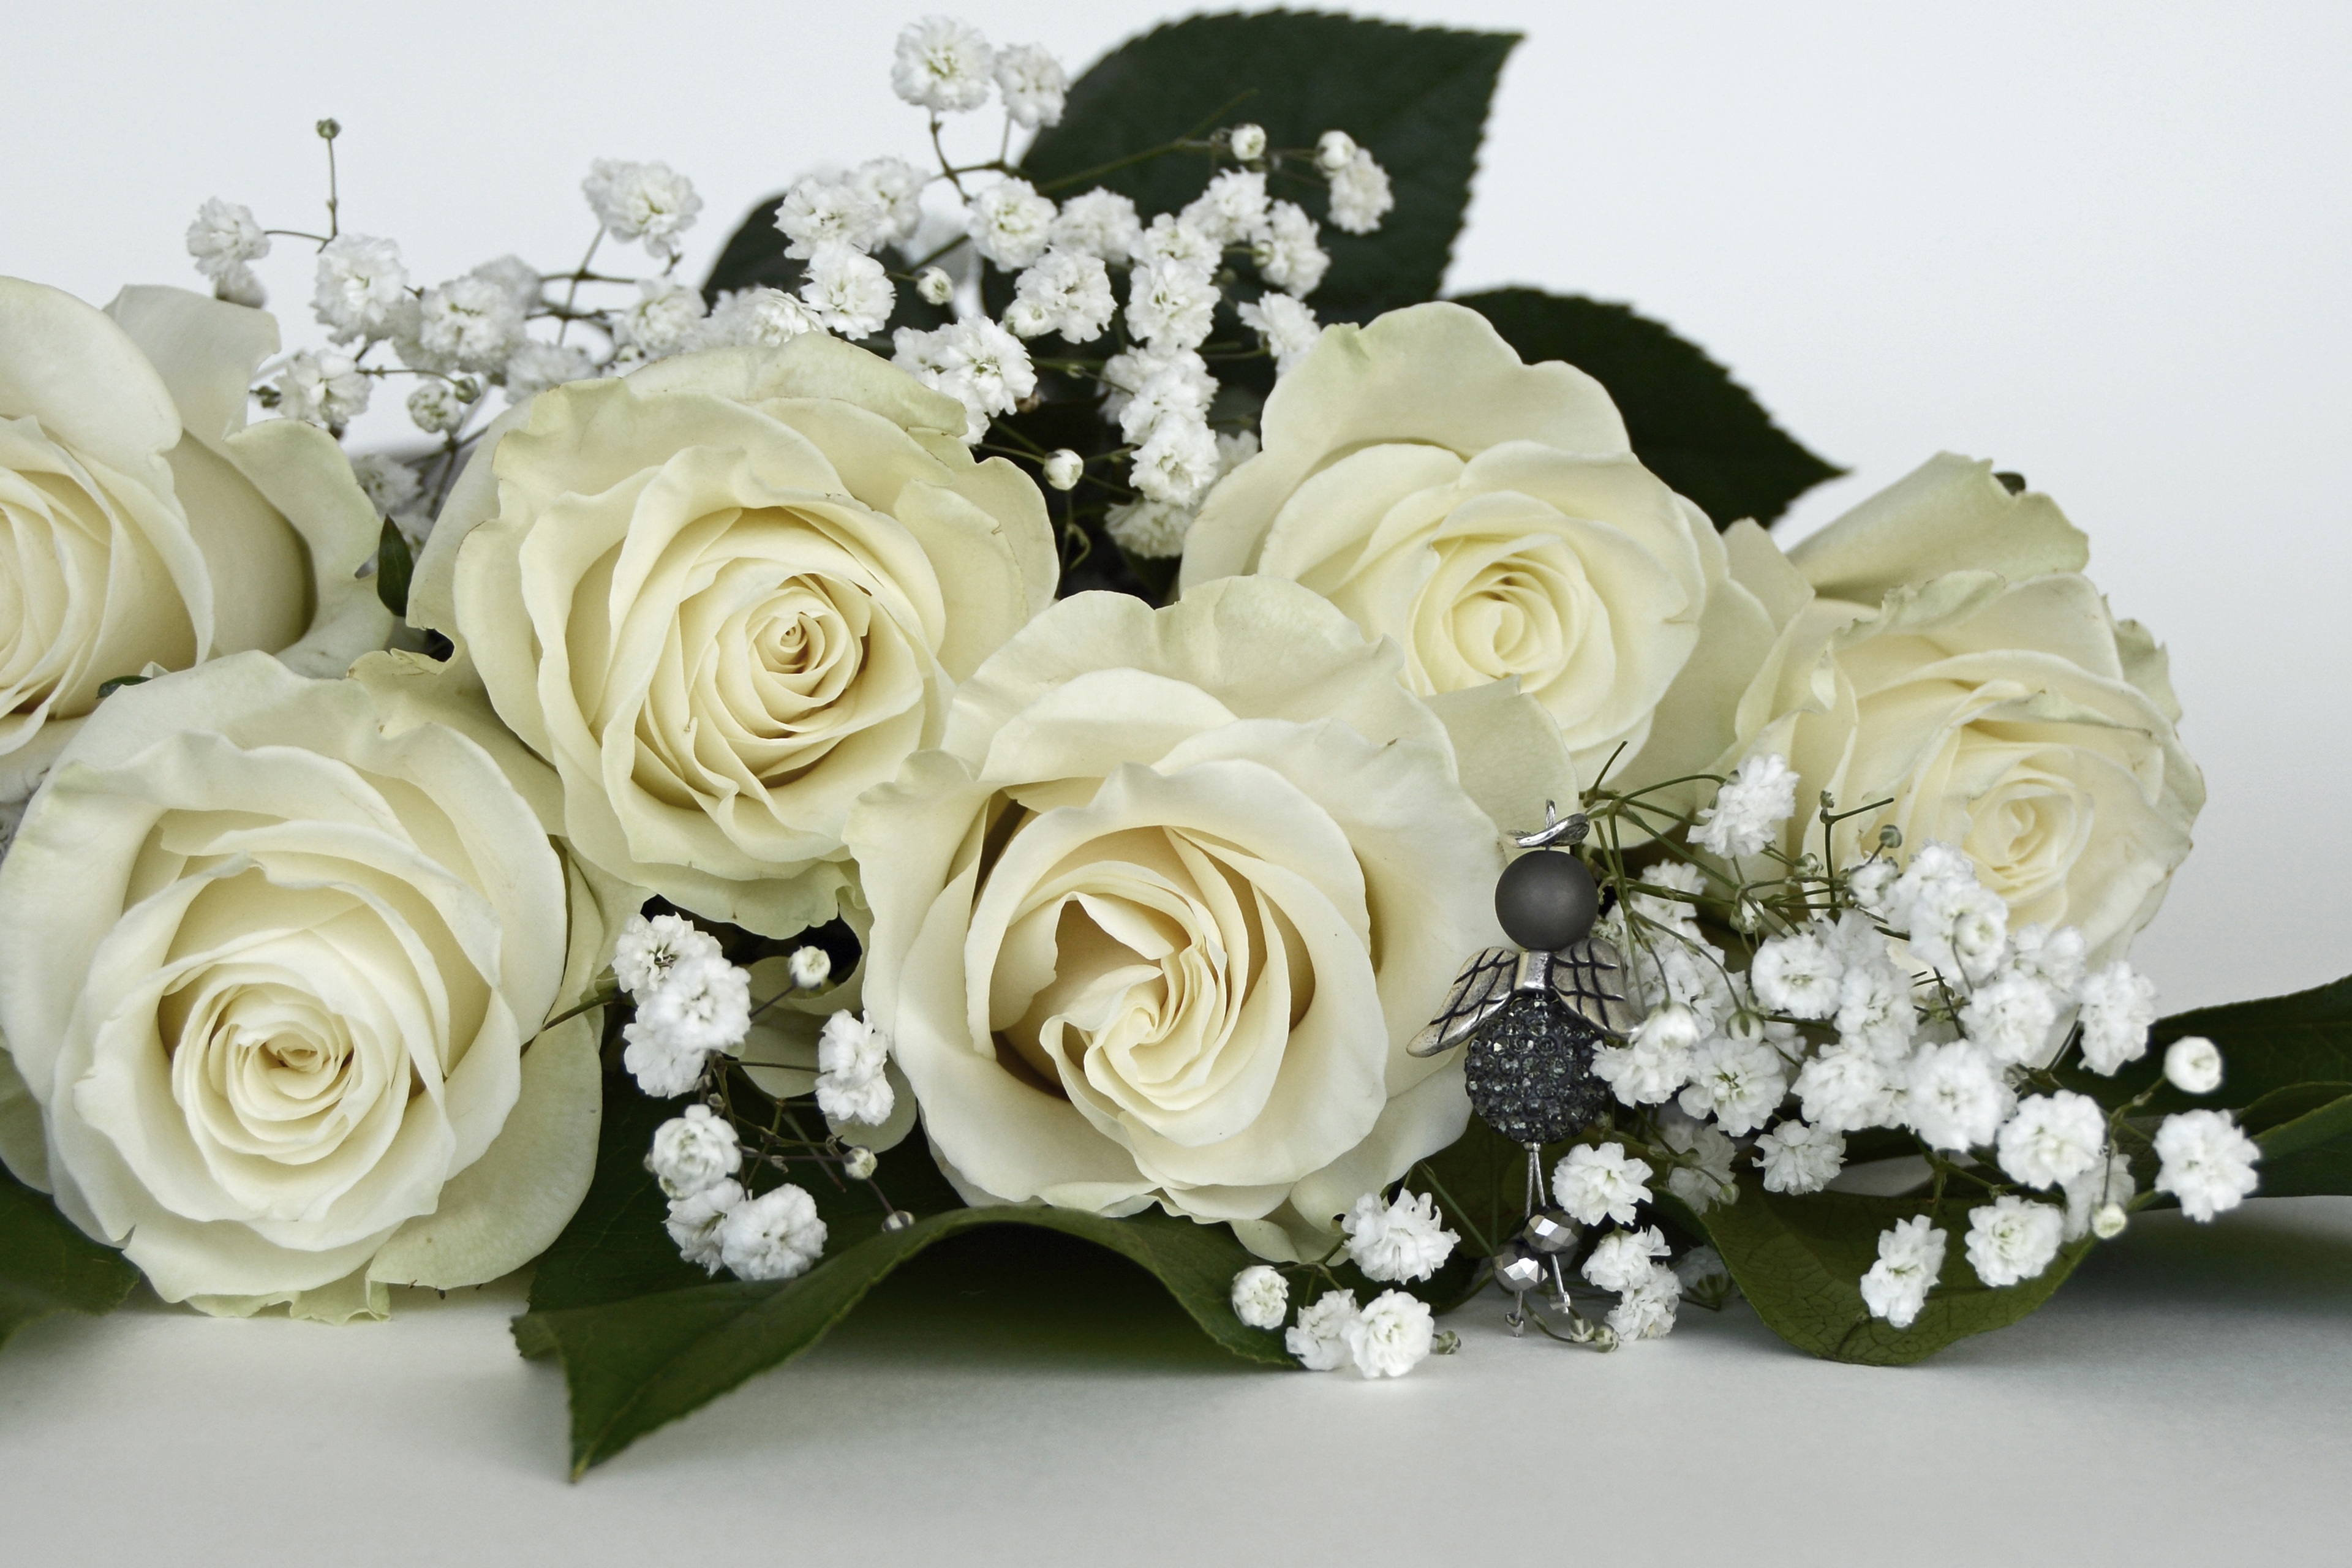
nature, plant, white, flower, petal, love, bouquet, romance, wedding, marriage, wedding day, flowers, gypsophila, roses, angel, luck, bouquet of flowers, floristry, marry, rose flower, guardian angel, flowering plant, garden roses, promise, marriage ceremony, flower bouquet, cut flowers, floral design, land plant, flower arranging